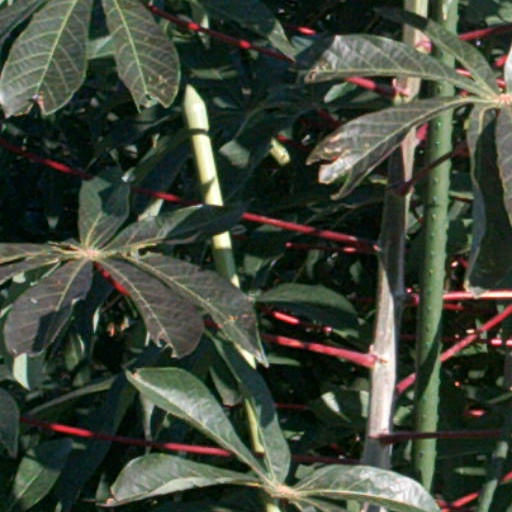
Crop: cassava